Getty Villa

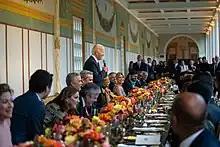
9th Summit of the Americas world leaders dinner hosted at the villa by President Joe Biden in 2022

There has been controversy surrounding the Greek and Italian governments' claim that objects in the collection were looted and should be repatriated. In 2006, the Getty returned or promised to return four looted objects to Greece: a stele (grave marker), a marble relief, a gold funerary wreath, and a marble statue. In 2007, the Getty signed an agreement to return 40 looted items to Italy.